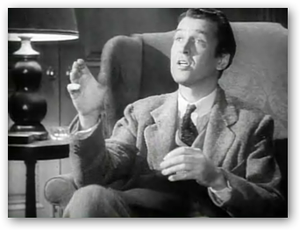
Harvey est un film américain réalisé par Henry Koster, sorti en 1950.